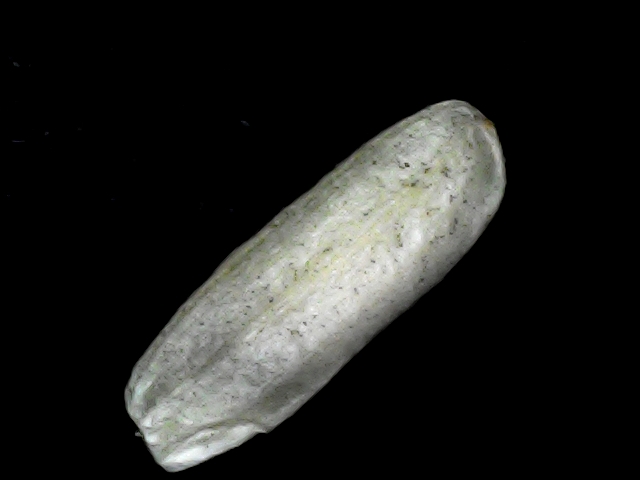
Rice variety: BD56